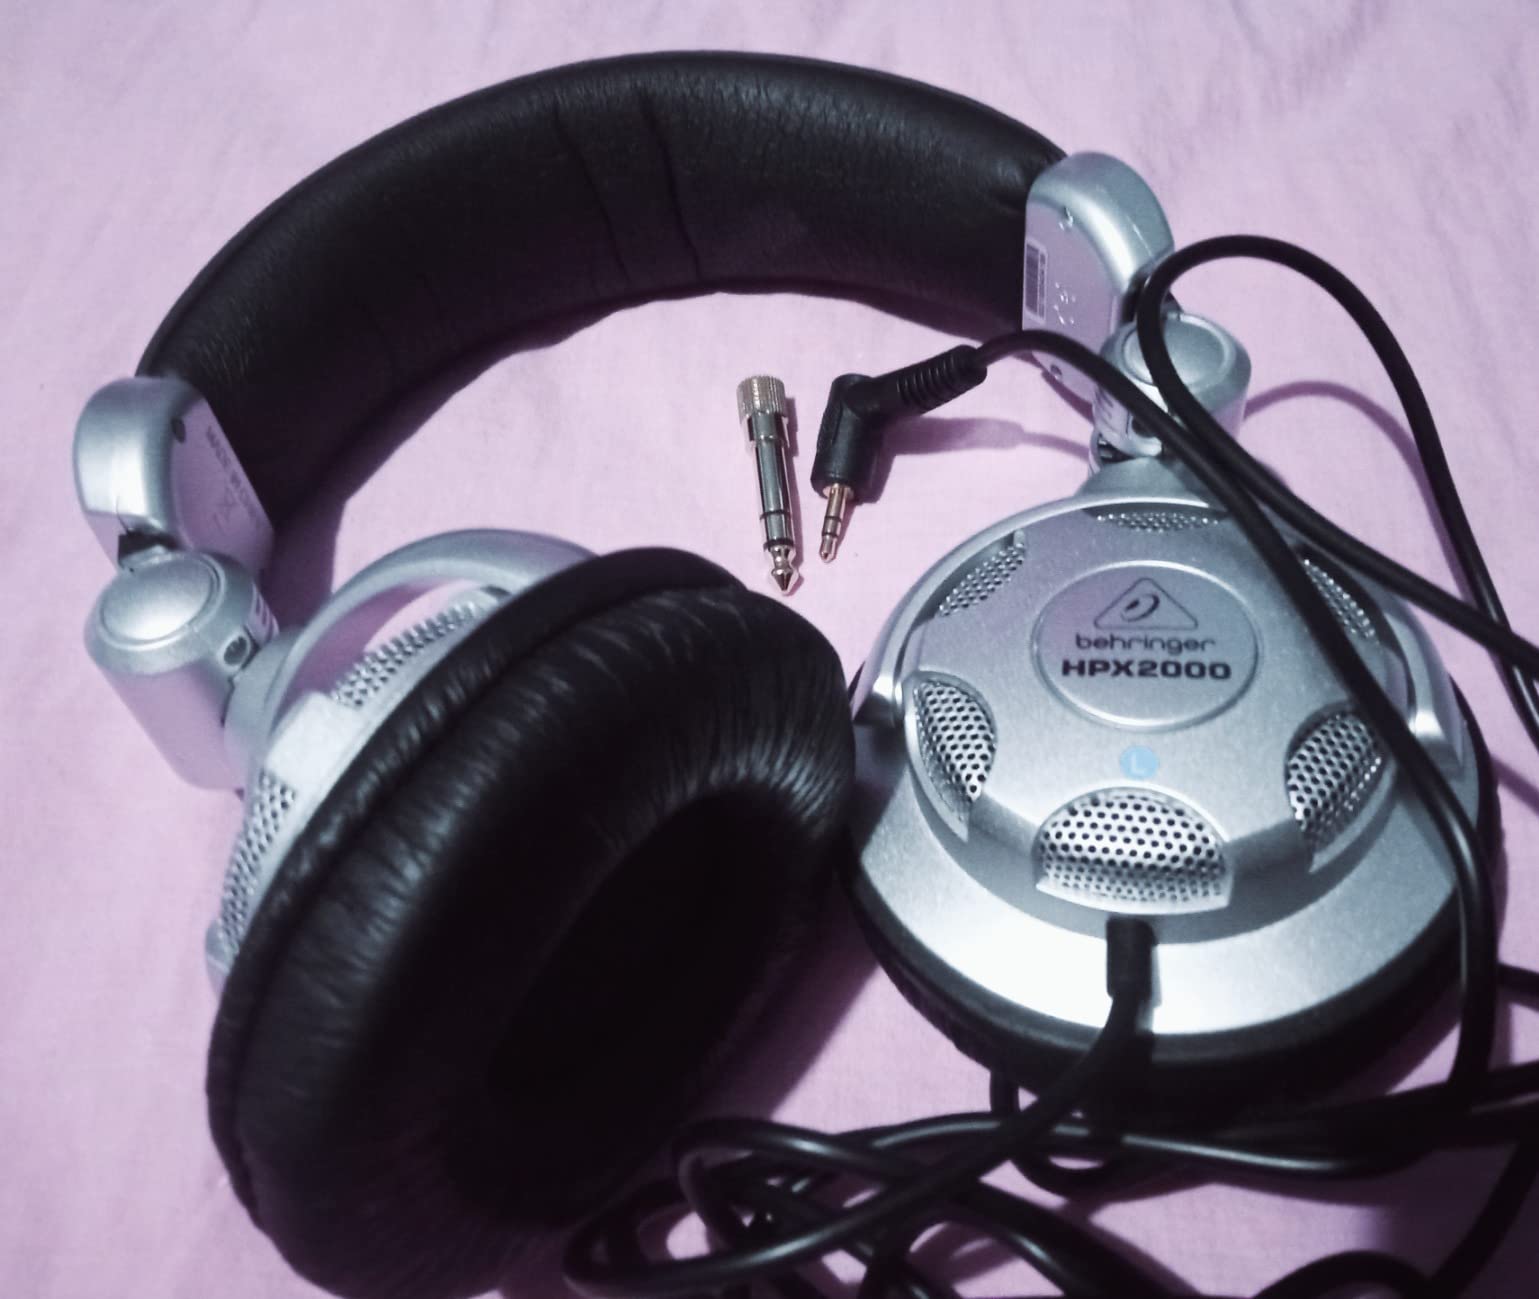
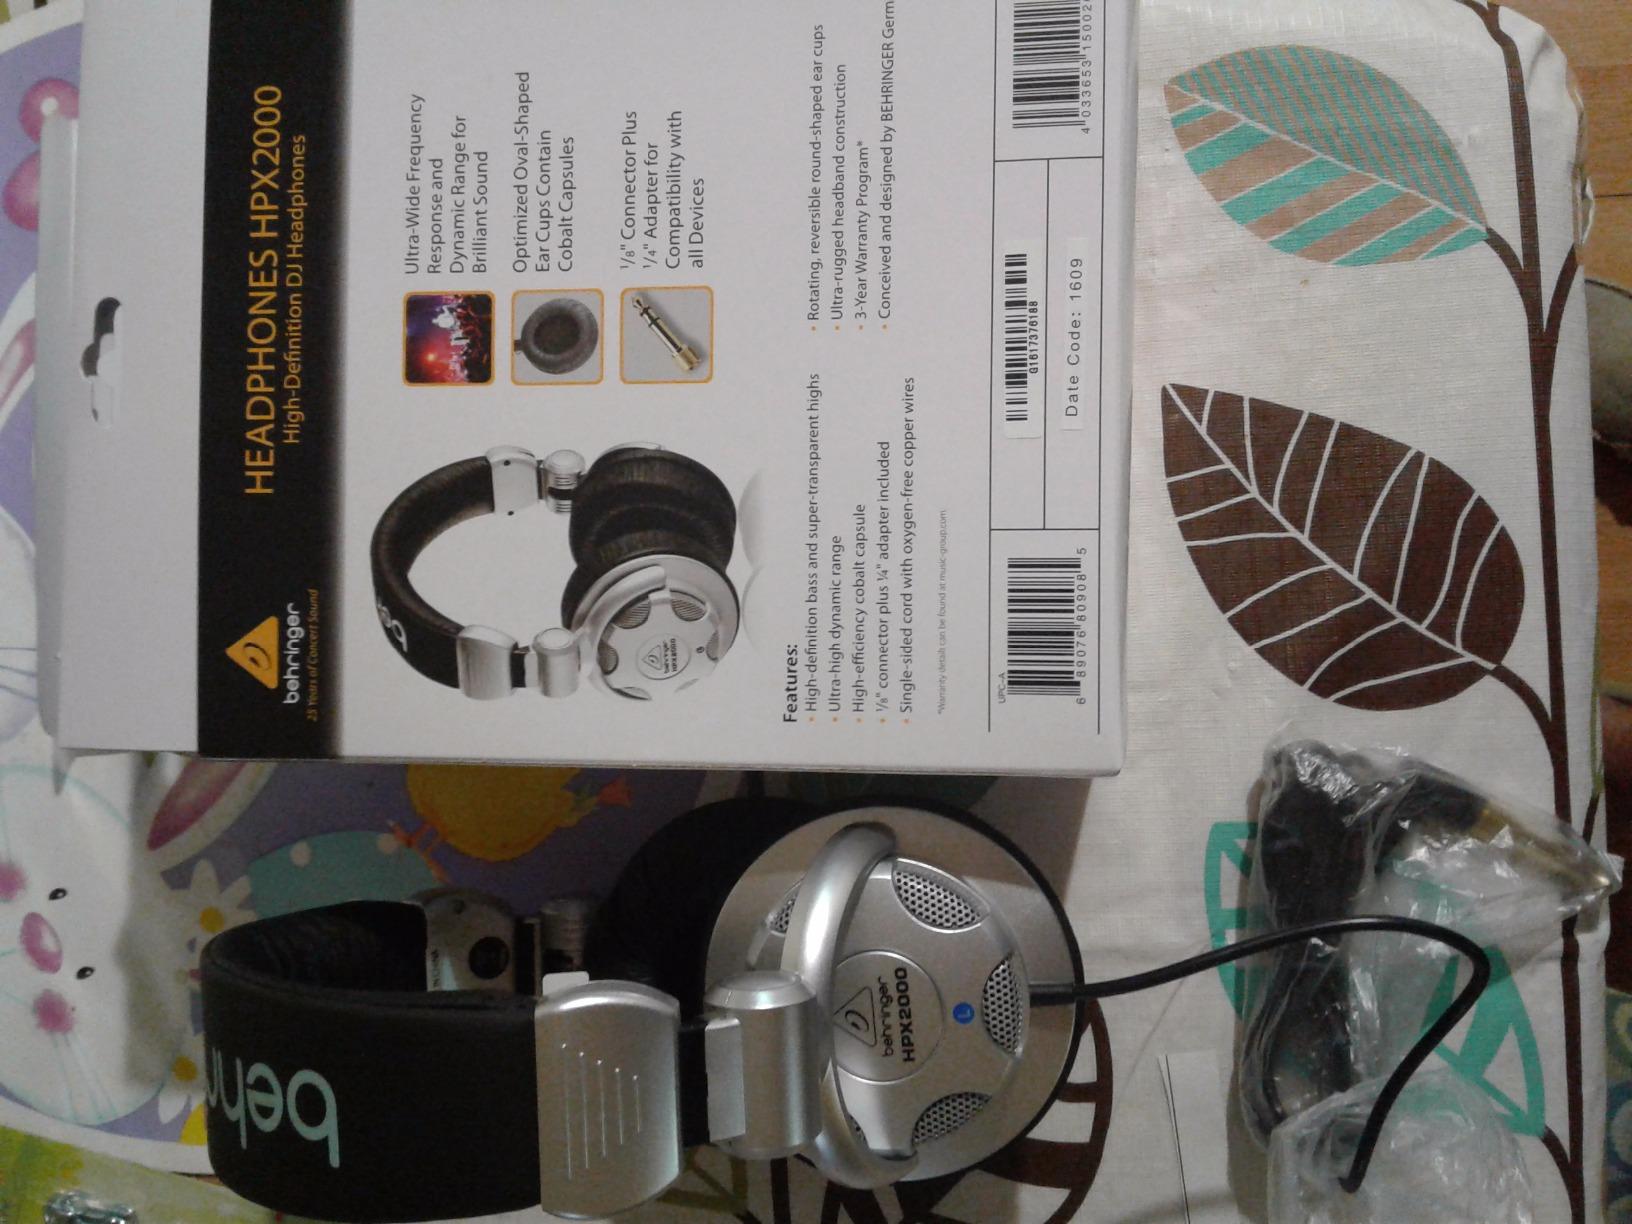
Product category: headphones
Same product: yes